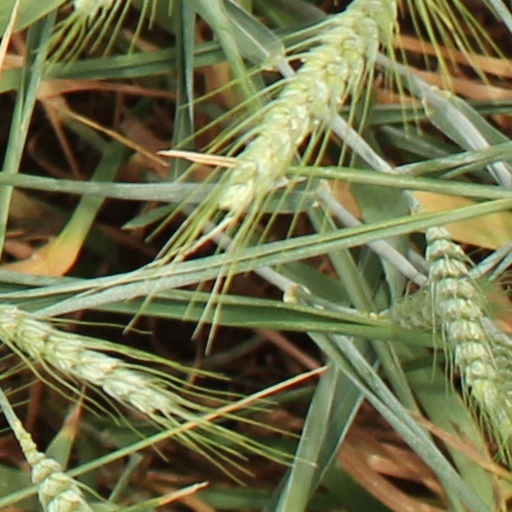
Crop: wheat